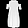
Label: Dress